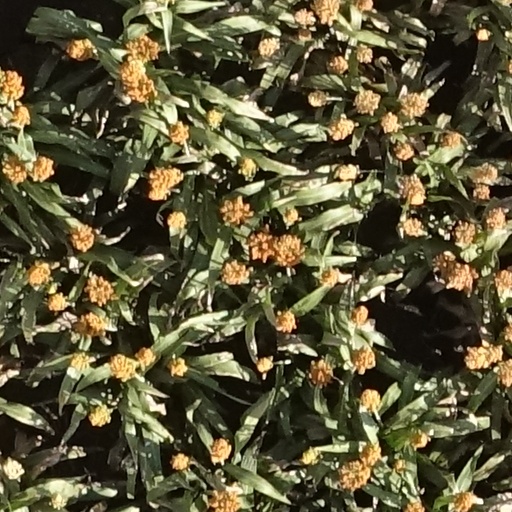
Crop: sorghum